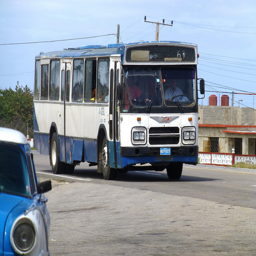
there is a old bus coming up the street
a large bus is driving down the street
A large white and blue bus on a road.
Bus driving on road with buildings and car with cloudy sky
A man rides a blue and white bus down the road.